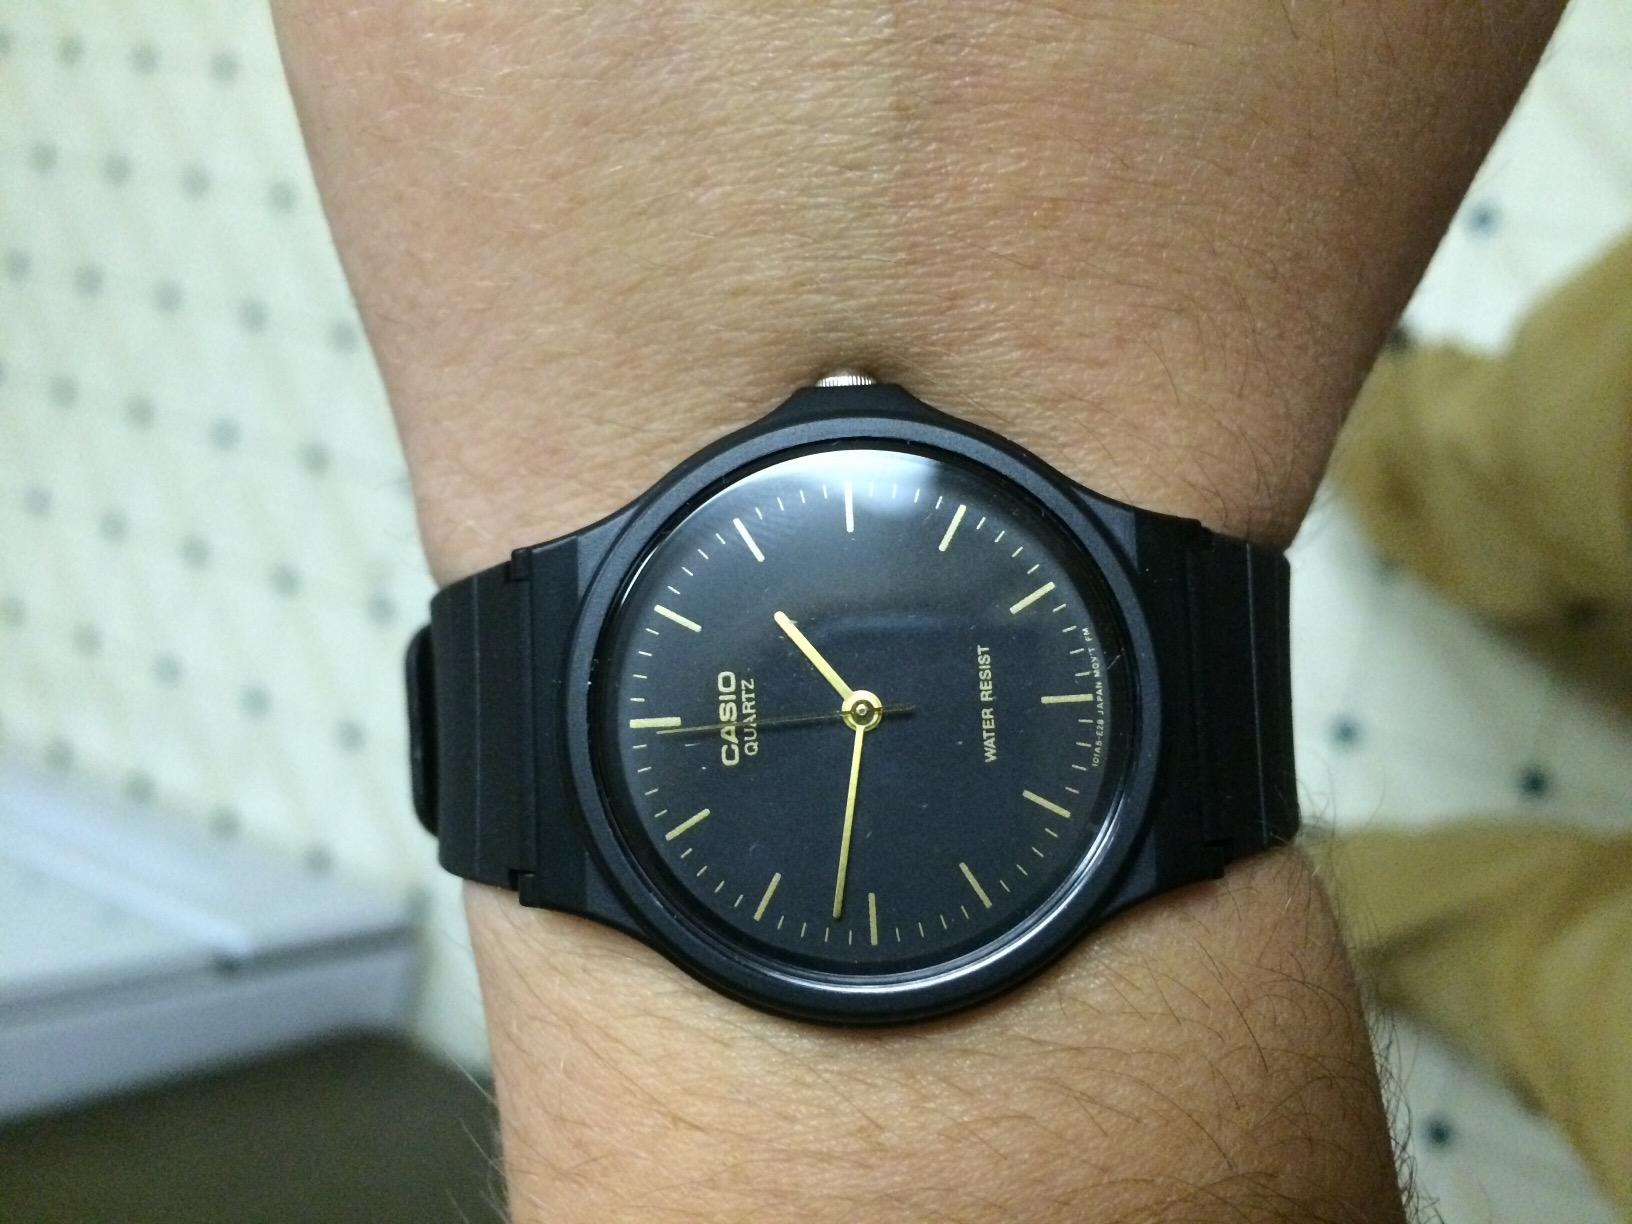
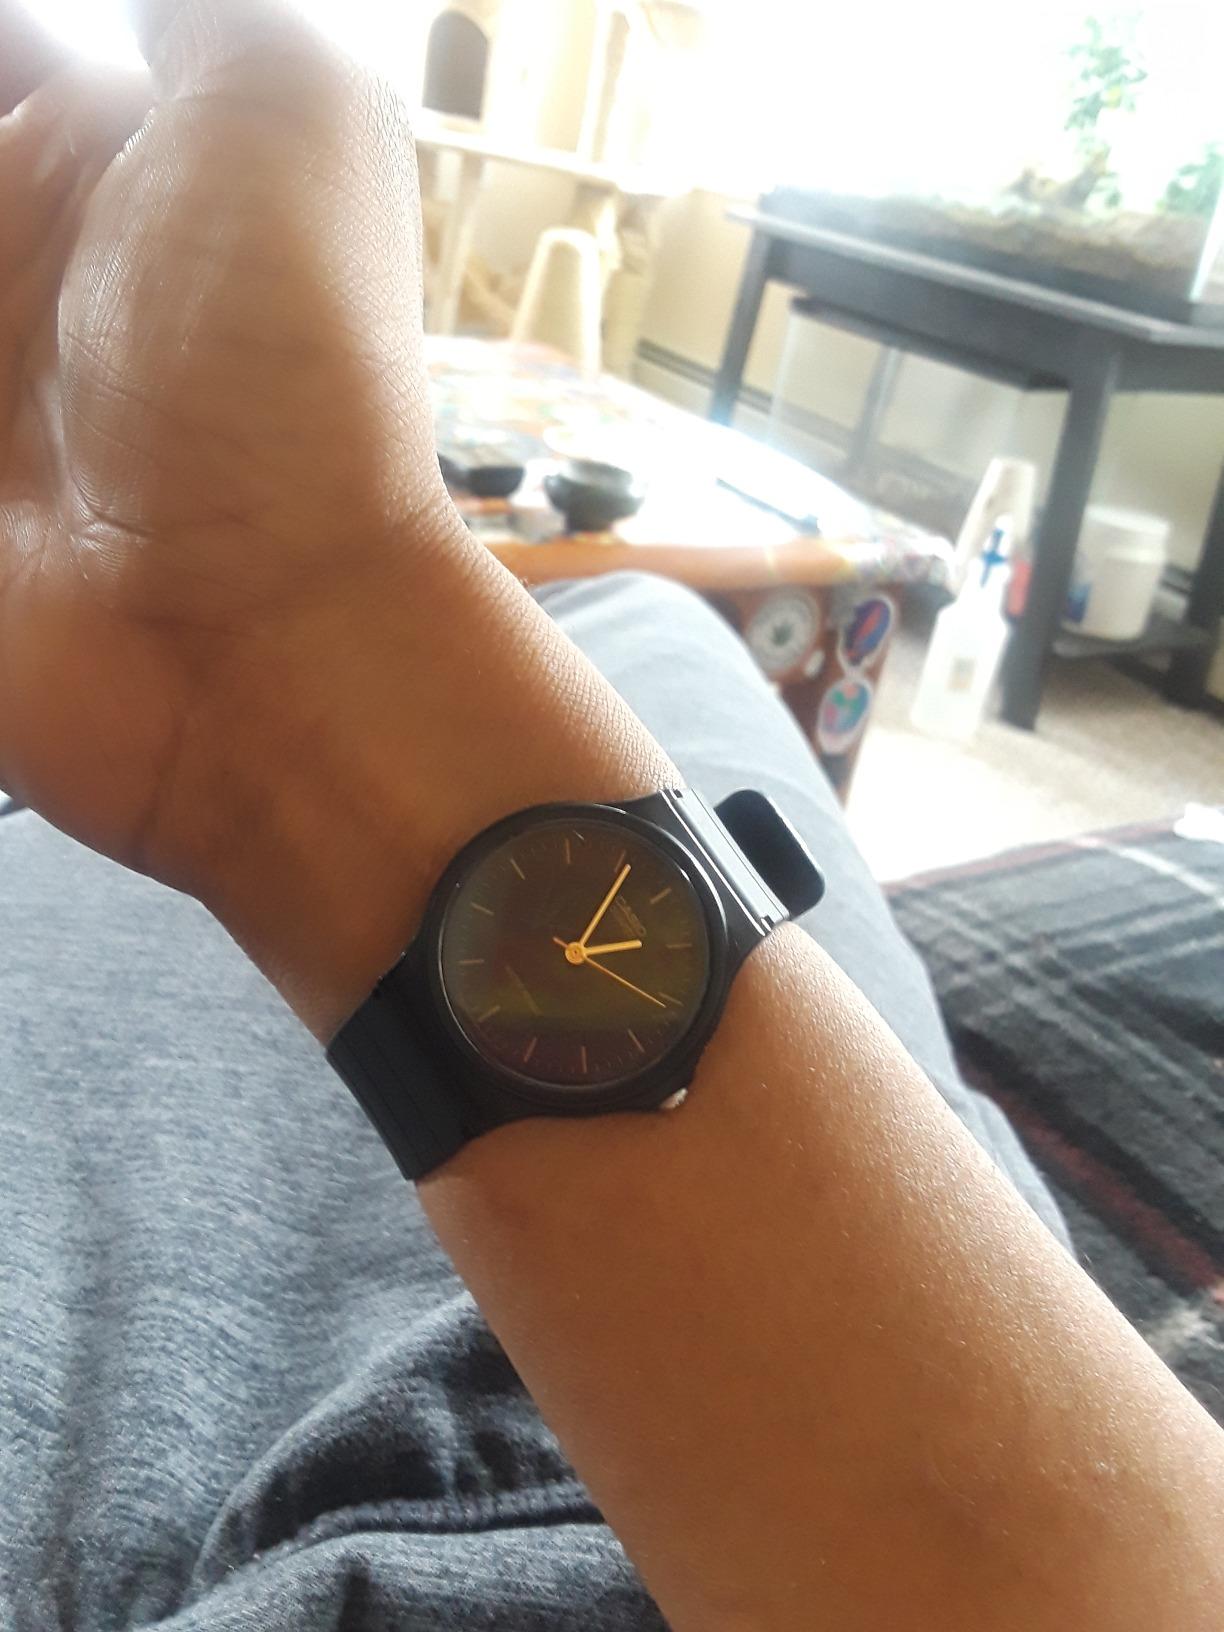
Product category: accessories_watch
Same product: yes